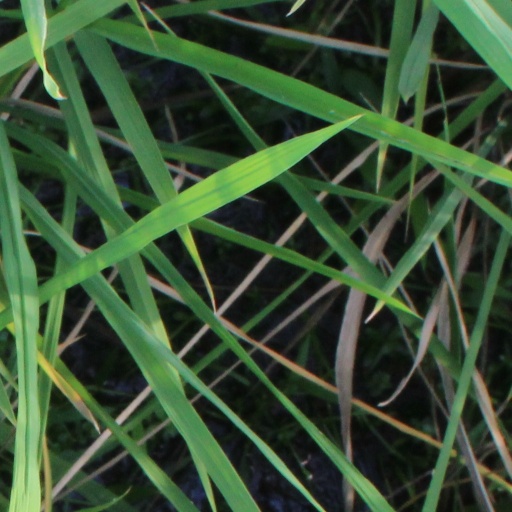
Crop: rice